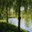
Label: willow_tree